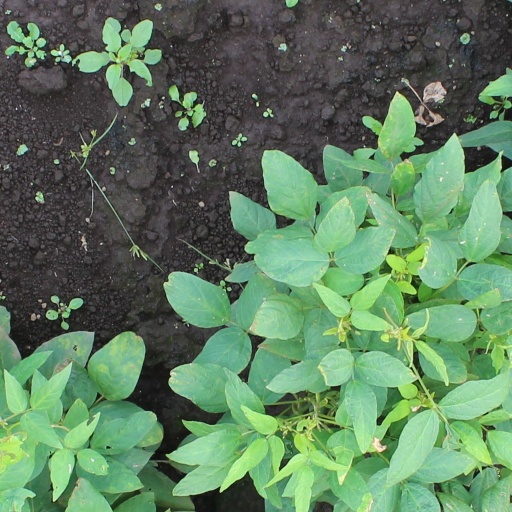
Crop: soybean